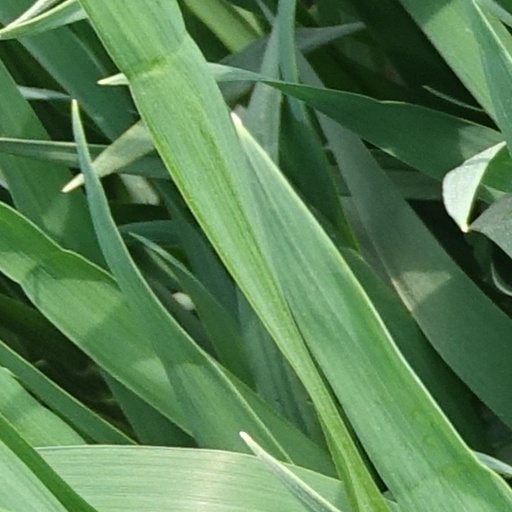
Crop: wheat